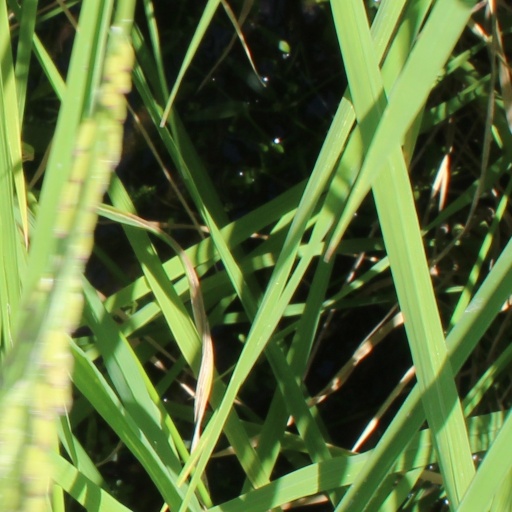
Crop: rice